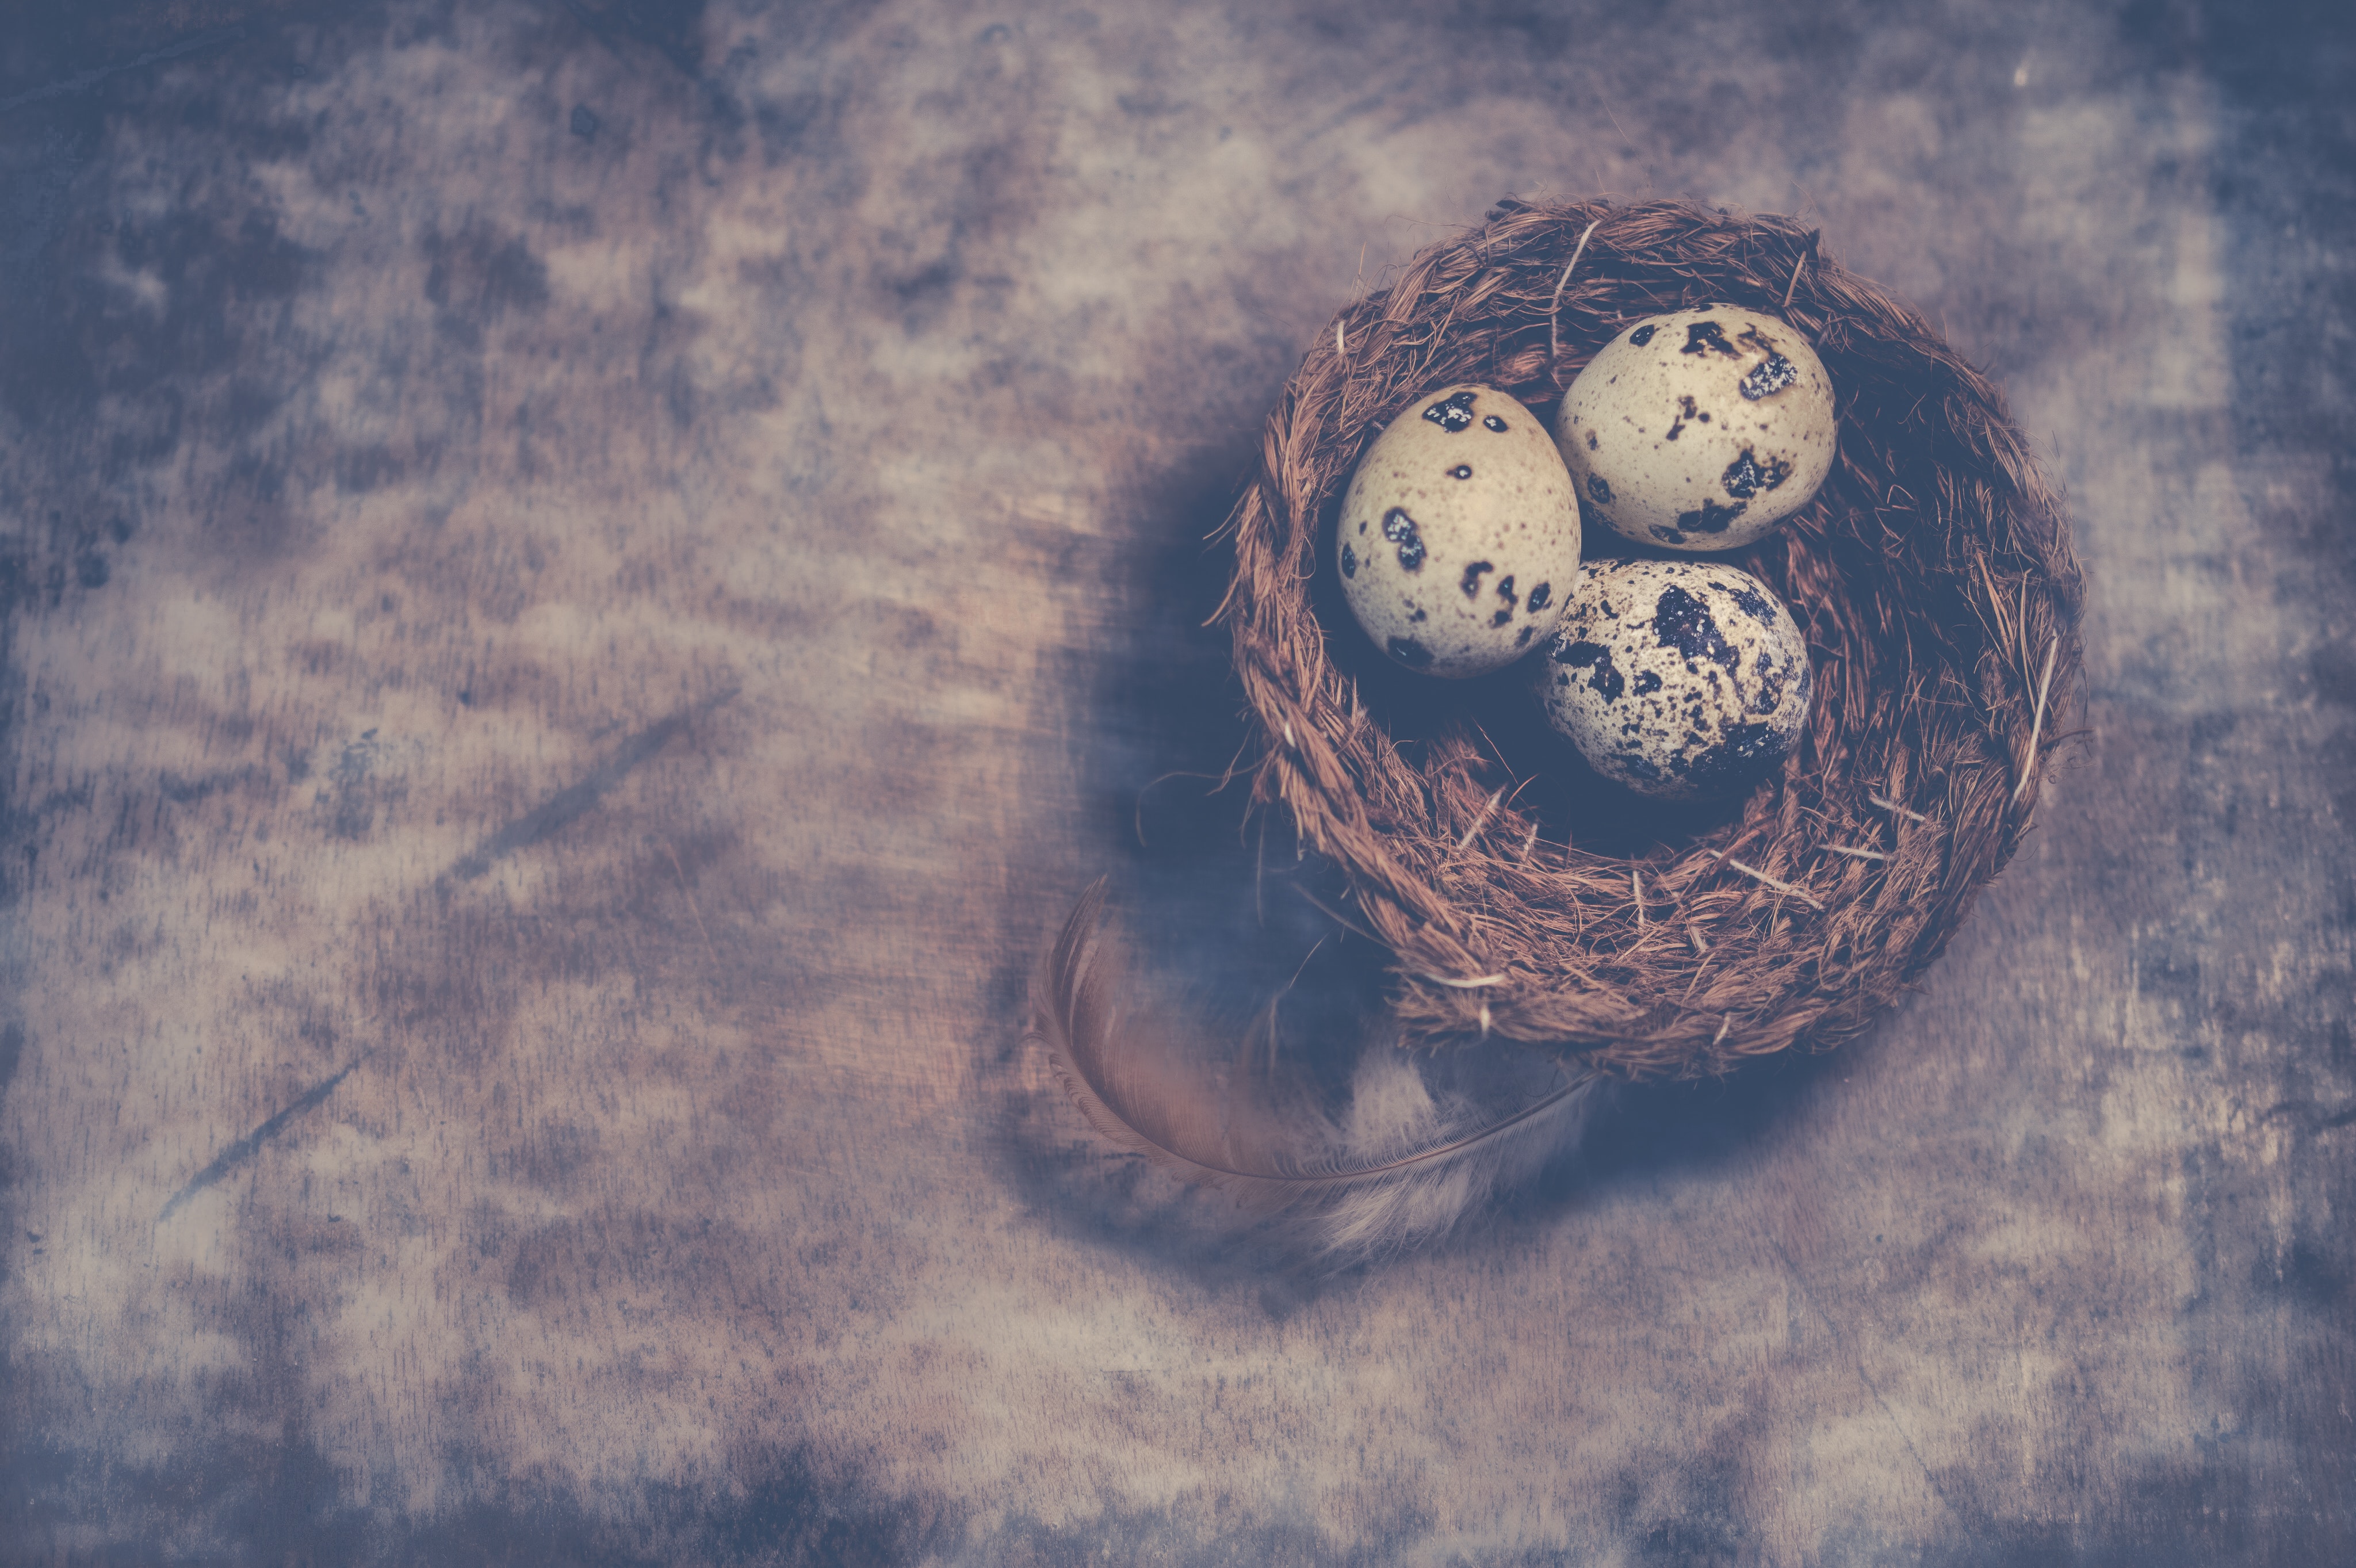
sky, cloud, bird nest, illustration, still life photography, still life, meteorological phenomenon, art